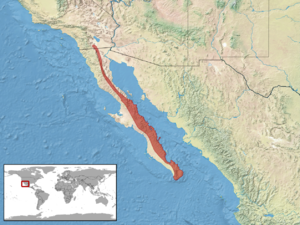
Bogertophis rosaliae est une espèce de serpents de la famille des Colubridae.